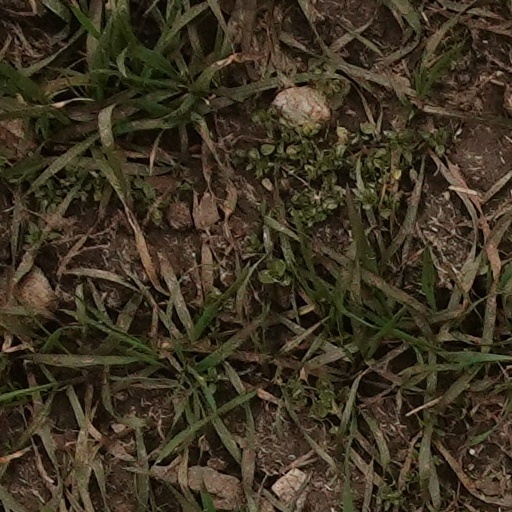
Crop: wheat